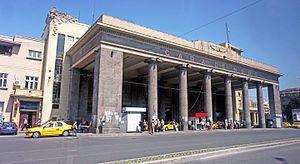
La gare de Bucarest Nord est une gare ferroviaire roumaine, c'est une gare terminale en cul-de-sac de plusieurs lignes. Elle est située dans le Sector 1, au nord du centre-ville de Bucarest, capitale du pays.